CPU shim

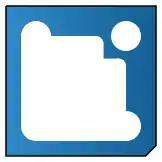
A CPU shim

A CPU shim (also called CPU spacer) is a shim used between the CPU and the heat sink in a computer. Shims make it easier and less risky to mount a heatsink on the processor because it stabilizes the heatsink, preventing accidental damaging of the fragile CPU packaging. They help distribute weight evenly over the surface.